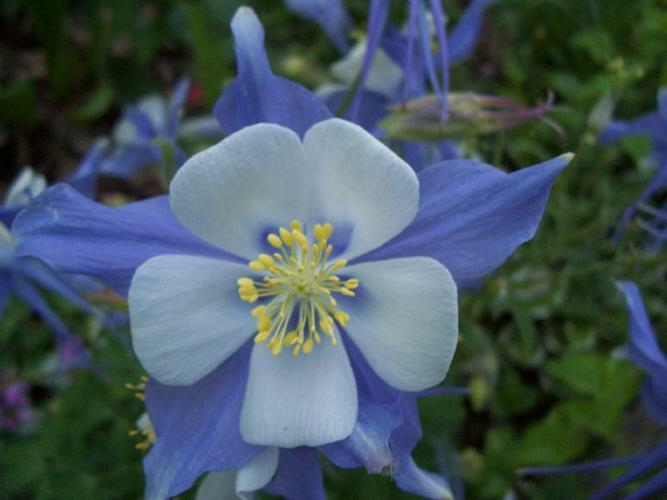
Flower: columbine